Geography of the United States

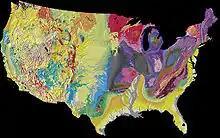
A physiographical map of the contiguous 48 states of the U.S. and indicating the age of the exposed surface and the type of terrain

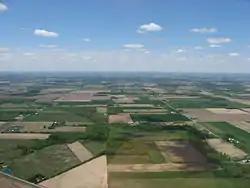
An aerial photo over northern Ohio; much of the central United States is covered by relatively flat, arable land.

Within the continental U.S. there are eight distinct physiographic divisions. These major divisions are: